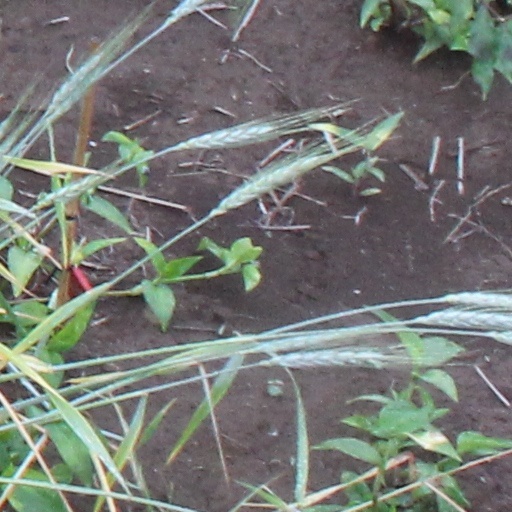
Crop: wheat